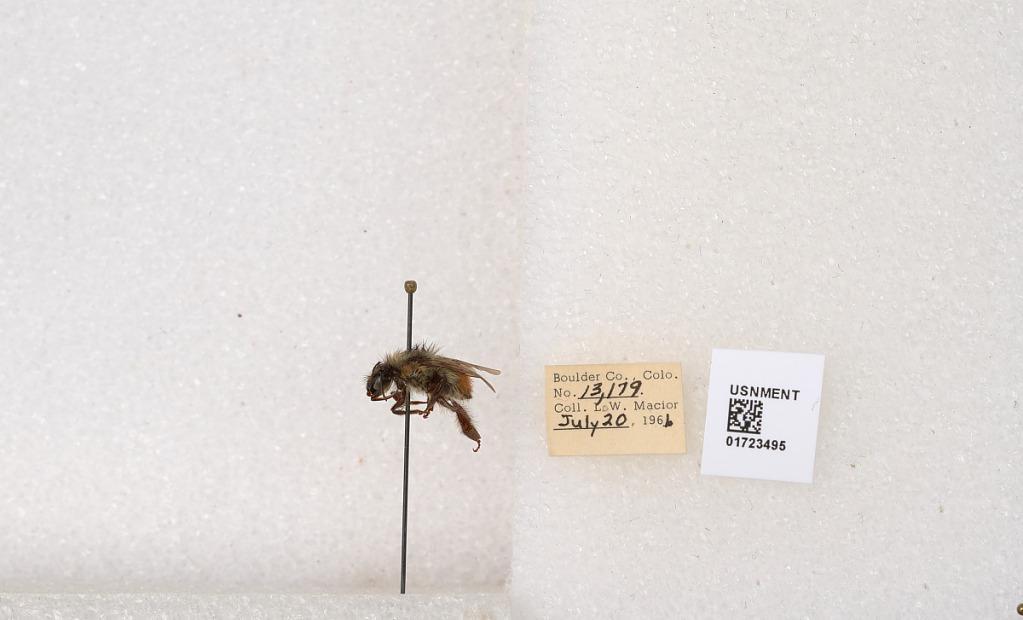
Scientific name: Bombus flavifrons Cresson
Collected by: L. Macior
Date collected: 1966-7-20
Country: United States
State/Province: Colorado
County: Boulder
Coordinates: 40.0925, -105.358